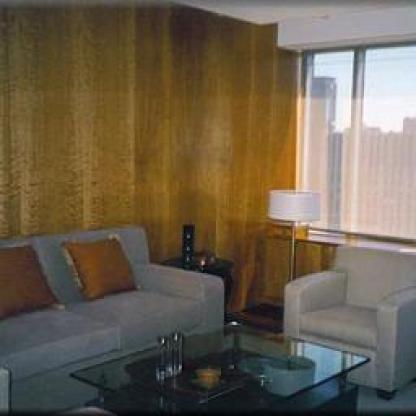
Scene: Indoor